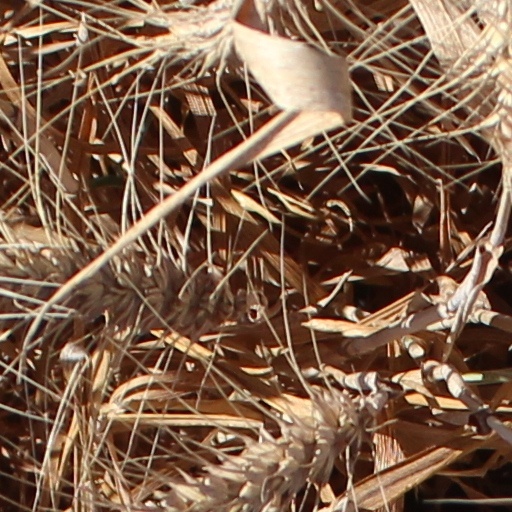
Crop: wheat